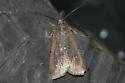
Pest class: cutworms